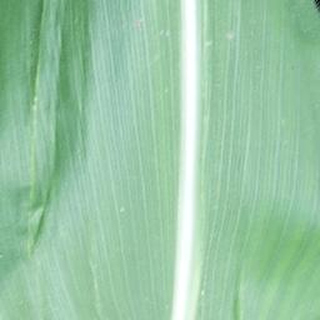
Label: healthy_corn